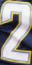
Number: 2